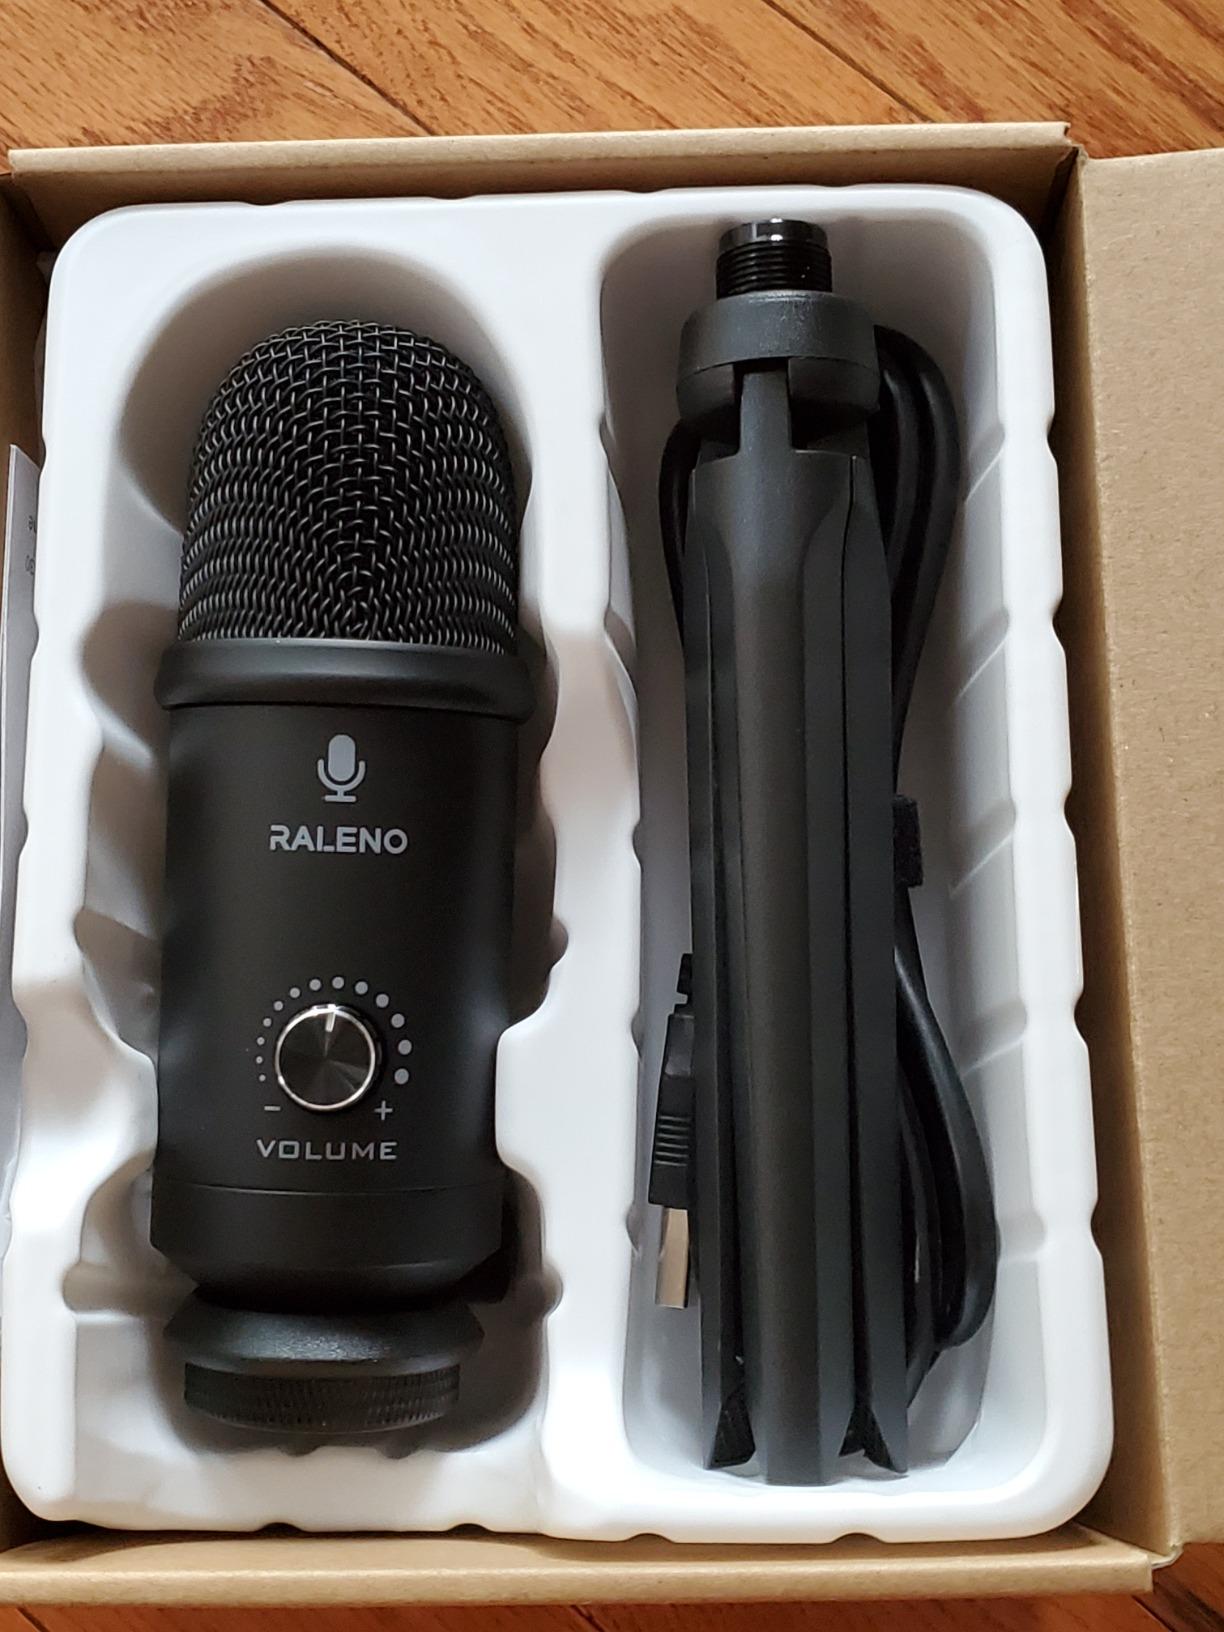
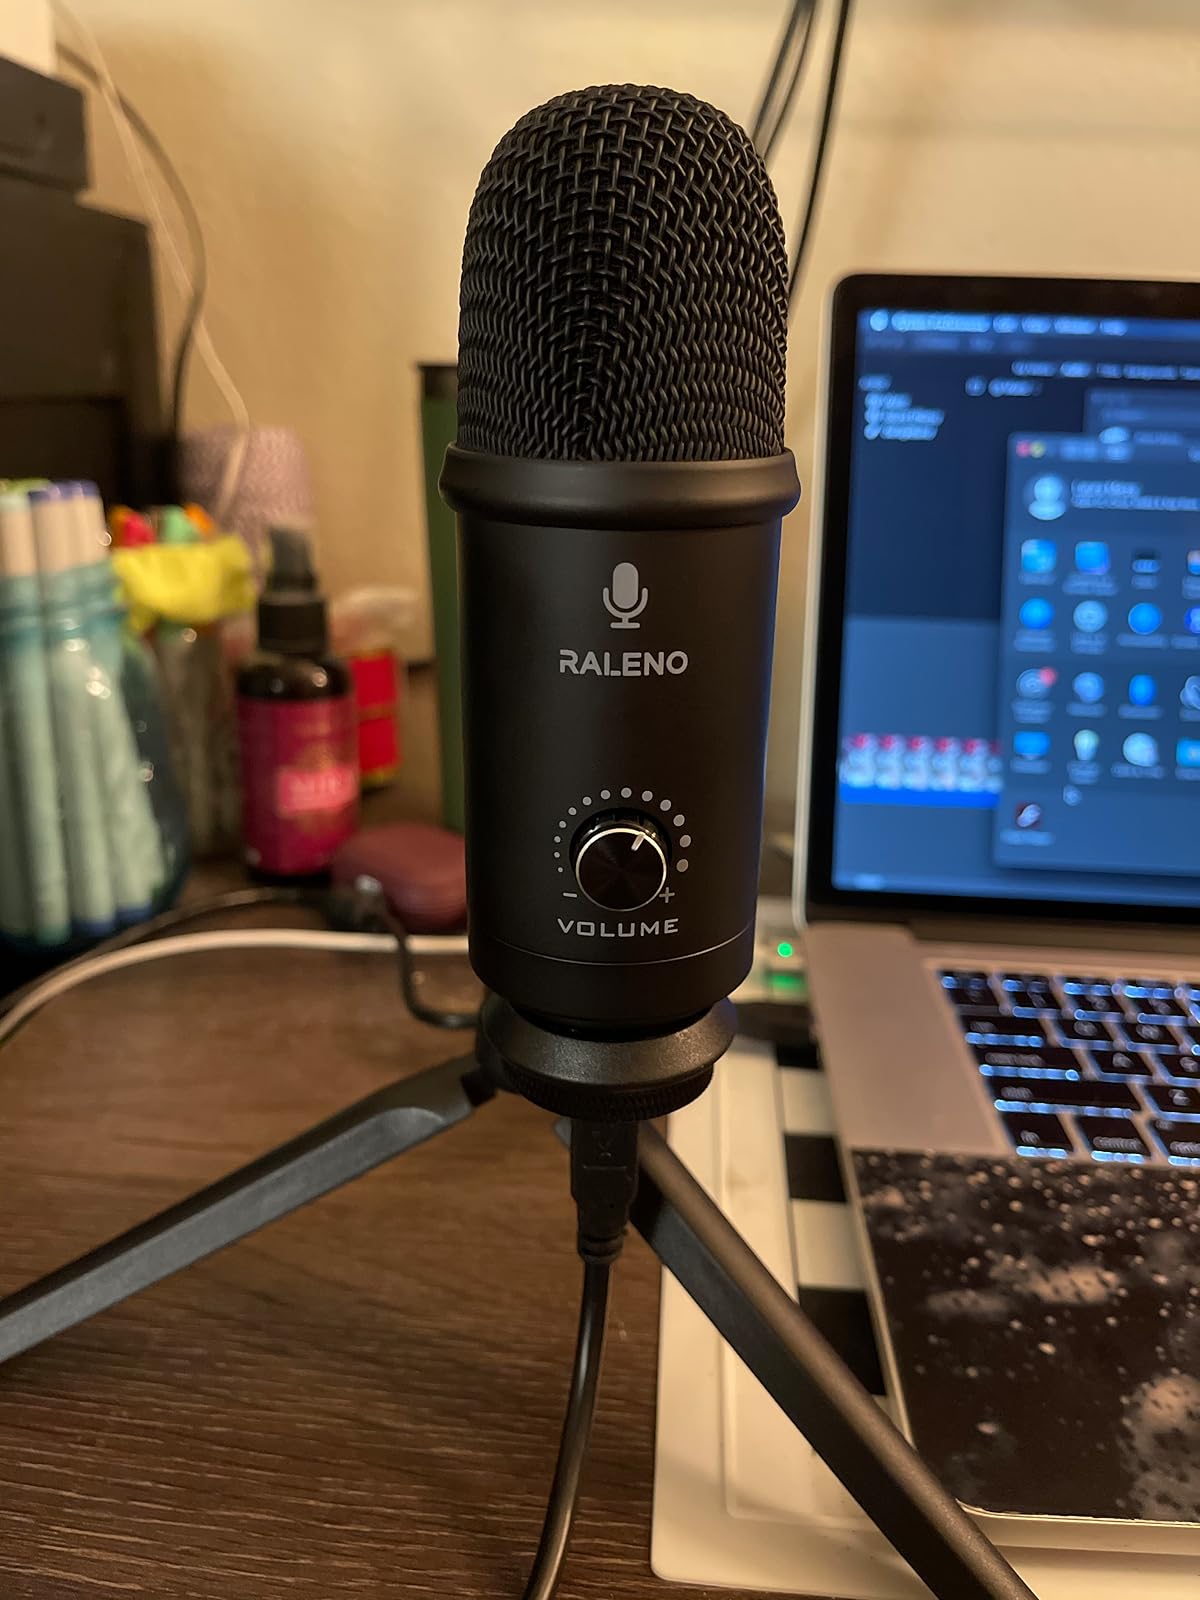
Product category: microphone
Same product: yes